Albanians in Bosnia and Herzegovina

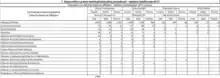
Albanians in Bosnia 2013 census

The Albanians of Bosnia and Herzegovina are people of full or partial Albanian ancestry and heritage in Bosnia and Herzegovina.